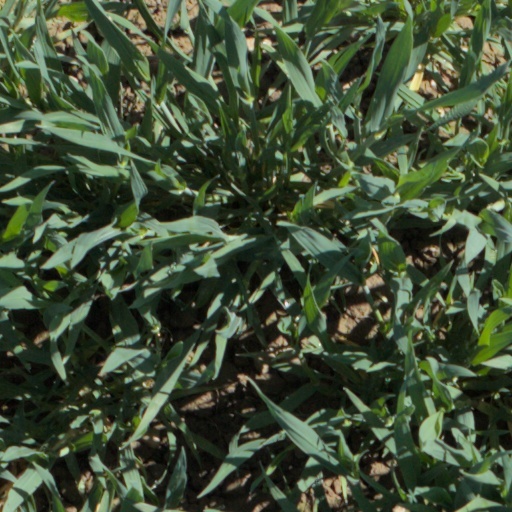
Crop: wheat